Guardia Lombardi

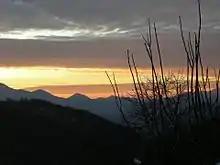
Sunset over the Guardiese landscape

The name of the town is traced back to the term "guarda/garda," which is part of the names of many places in Italy. It alludes to the existence of a guard post; it also can refer to the a place that is elevated compared to the surrounding land. The word derives from the Germanic word "warda," which is of analogous meaning and is perhaps attributable to the Lombards, although it is more likely of Gothic origin.